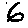
Label: 6